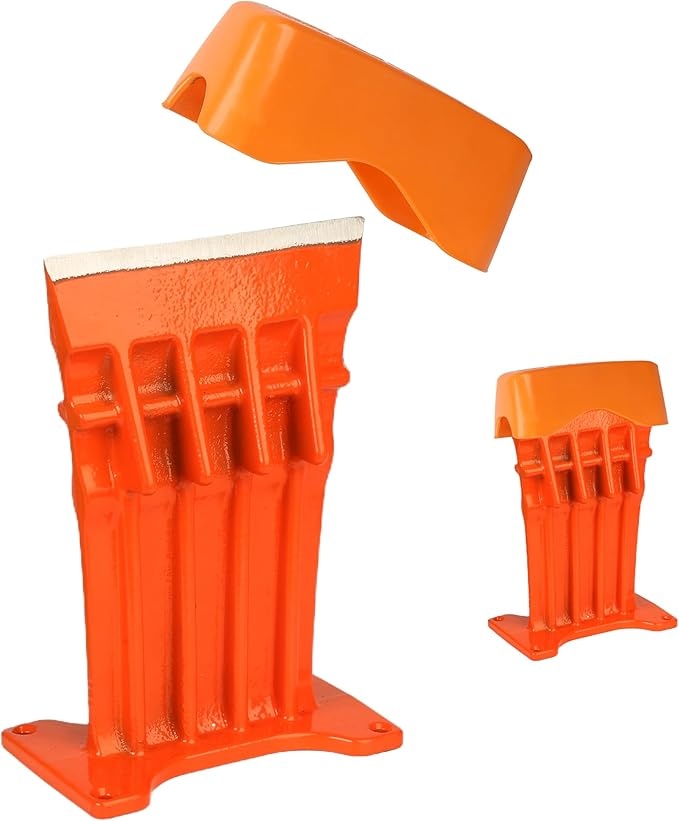
Firewood Kindling Log Wood Splitter – No Axe! Wedge Point Splits Firewood, 6 Inch, Orange with Safety Cover
About This ✅Lifetime Reliable Quality: Made from High Grade Nodular Cast Iron, All-Weather Powder Coating, Hand-ground Sharp blade, Quickly Splitting Wood into pieces, can expect many years of service ✅Easy to use: The kindling cracker can be simply mounted on any convenient stump or other anchor by 4 holes on base and 4 screws supplied, providing extra stability. Virtually maintenance-free ✅Safest and Most Effective Splitter: A safe and easy way to make Log Splitting or Kindling with no moving Axe or sharpened object passing by your hands and fingers. The slanted alternating fins split large logs at an angle and prevent jams ✅Kindling splitter is perfect companion for your backyard stack of firewood, creating perfect kindling for your fireplace, fire pit, barbecue ✅Size and Weight: 6" x 3-1/2" x 9", 6.30 Lbs, portable log splitter
Brand: SPEEDFORCE
Category: Hardware > Tools > Log Splitters > Manual Log Splitters